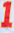
Number: 1